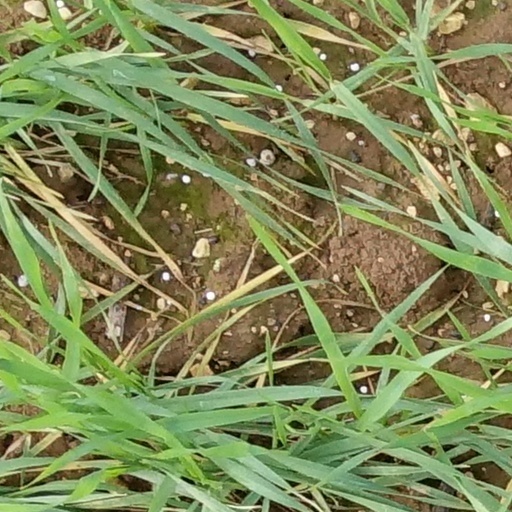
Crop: wheat